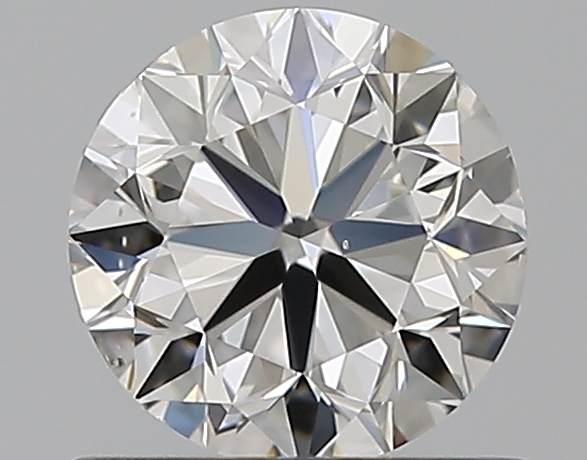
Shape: round
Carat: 0.7
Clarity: VS2
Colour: F
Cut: VG
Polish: EX
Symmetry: VG
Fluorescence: N
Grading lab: GIA
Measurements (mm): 5.47 x 5.53 x 3.53